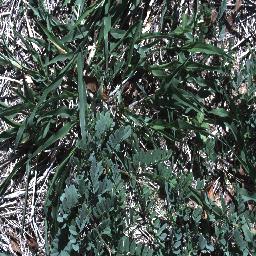
Label: negative